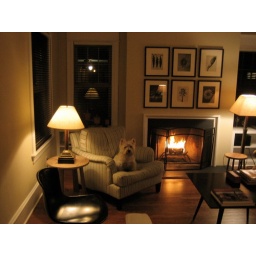
Mickey feels at home at David Castle's house in Asbury Park.